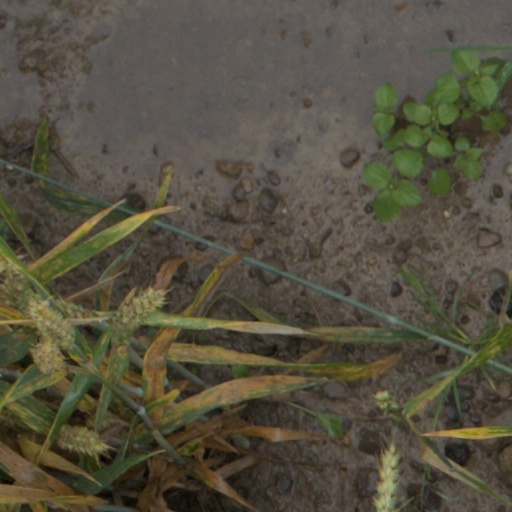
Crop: wheat